Paul Simonon

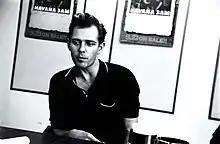
Simonon promoting the band Havana 3am in Tokyo, Japan

After the Clash dissolved in 1986, Simonon started a band called Havana 3am. He recorded one album with them. He also participated in a Bob Dylan session along with the Sex Pistols' Steve Jones that became part of the Dylan album "Down in the Groove". Also, Simonon works as an artist – his first passion before joining the Clash. He has had several gallery shows, and designed the cover for Big Audio Dynamite's album, "Tighten Up, Vol. 88", as well as the cover for "Herculean" from the album "The Good, the Bad & the Queen", a project with Damon Albarn on which Simonon plays bass. Paul reunited with Damon Albarn and Mick Jones on the Gorillaz album "Plastic Beach", and was also the bassist of the Gorillaz live band supporting "Plastic Beach", along with Mick Jones on guitar. The band headlined the 2010 Coachella Festival, and took up residence at the Camden roundhouse for two nights in late April 2010.